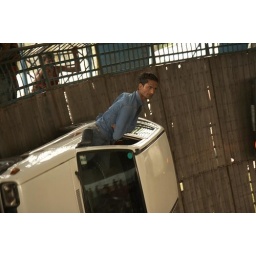
wall of death in a car